1660 state of emergency in Denmark

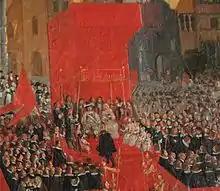
Paying homage to the hereditary king in front of the Castle of Copenhagen. Painted by Wolfgang Heimbach, 1666

Following the second war in under 3 years, the kingdom of Denmark was on the verge of bankruptcy. Frederick's debts had reached over 5 million rigsdalers, which posed a significant problem.